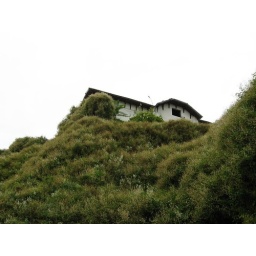
house on a hill in Balcic